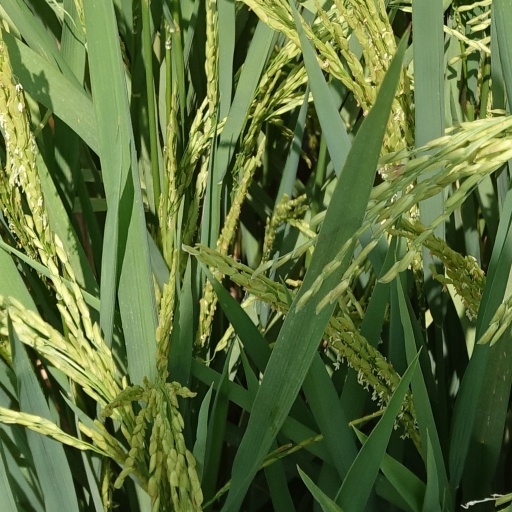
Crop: rice